Paul Sironen

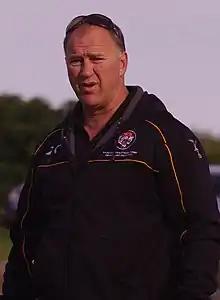
Sironen in 2012

Affectionately known as "Siro" during his playing days, he was also a former police officer and American footballer prior to his career with the Balmain Tigers. Most recently, he has branched out into business as part of the Krispy Kreme management team in Australia.